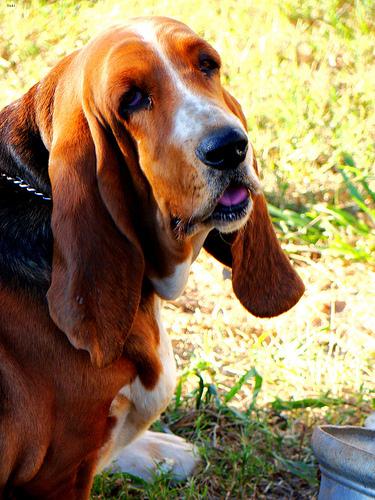
Breed: basset hound